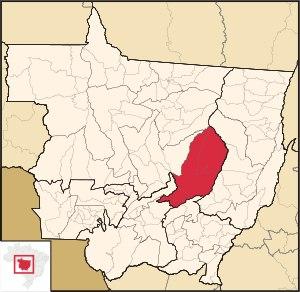
La microrégion de Paranatinga est l'une des huit microrégions qui subdivisent le nord de l'État du Mato Grosso au Brésil.